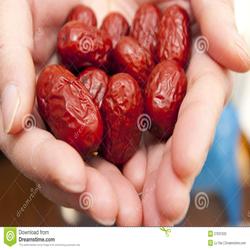
Label: Dates